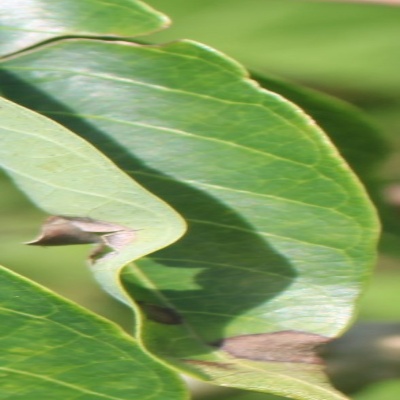
Crop: Cassava
Condition: bacterial blight